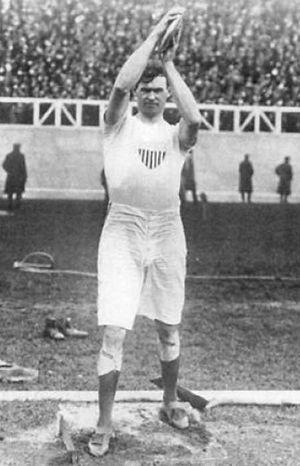
Le lancer du disque masculin figure au programme des Jeux olympiques depuis la première édition, en 1896 à Athènes. Les femmes participent à cette épreuve depuis les Jeux de 1928, à Amsterdam.